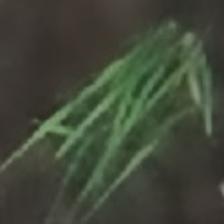
Label: single